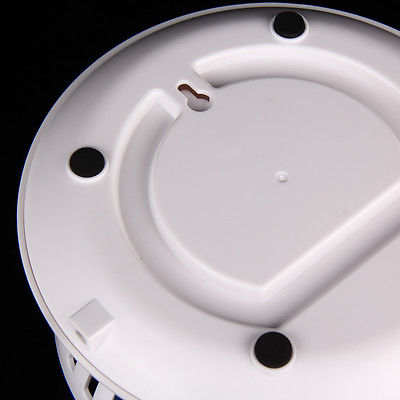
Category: fan